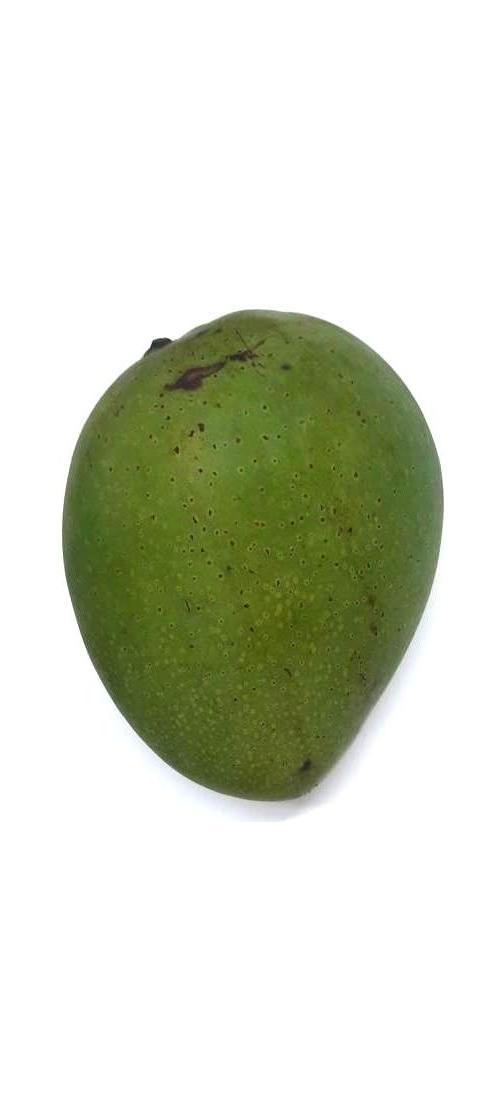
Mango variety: Ashshina Zhinuk